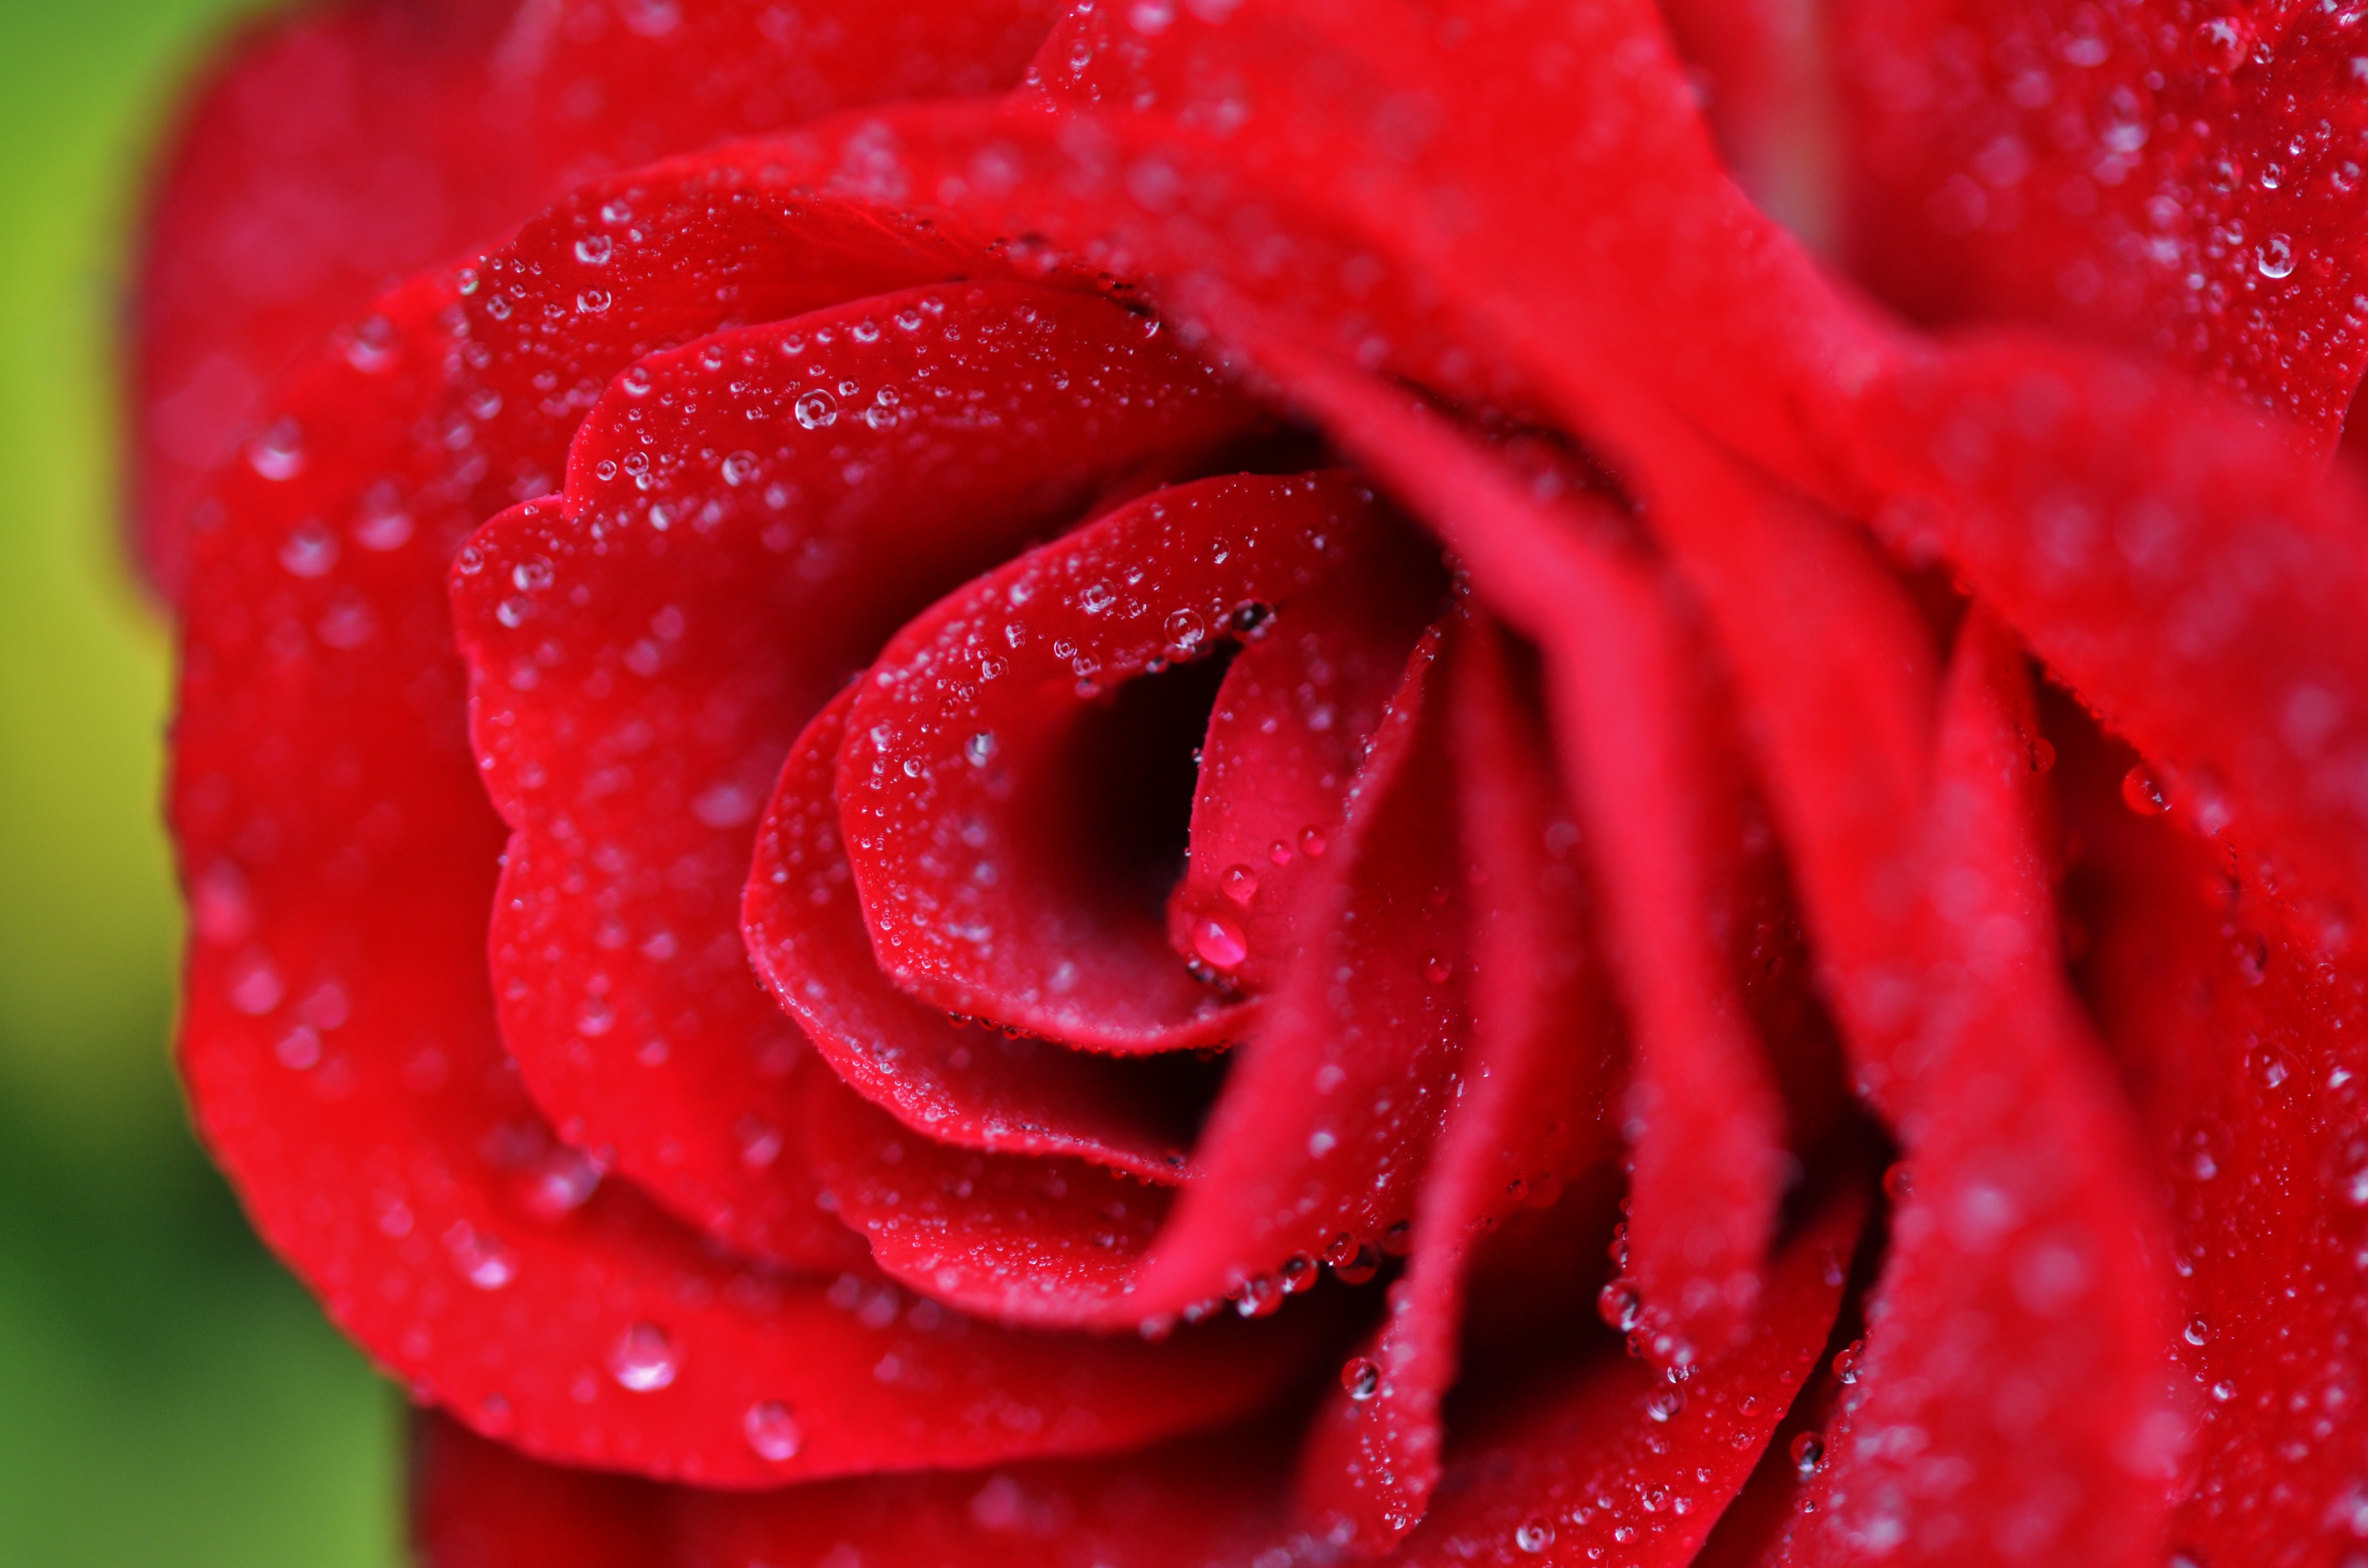
nature, blossom, dew, plant, leaf, flower, petal, bloom, summer, floral, bouquet, rose, green, red, macro, natural, close up, leaves, macro photography, flowering plant, garden roses, rose family, land plant